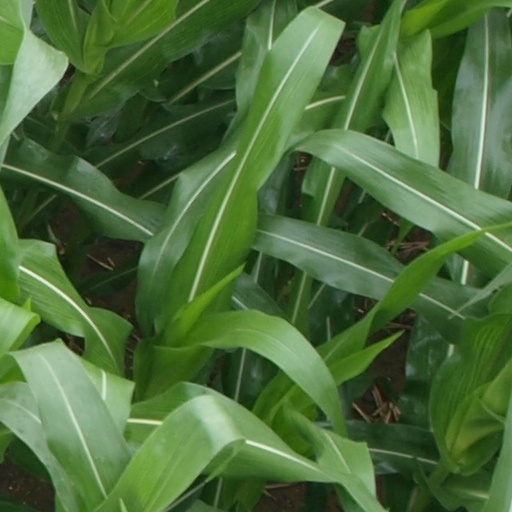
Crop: maize; corn